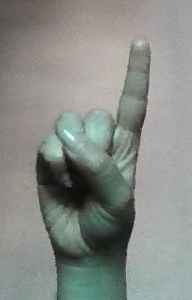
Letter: bb